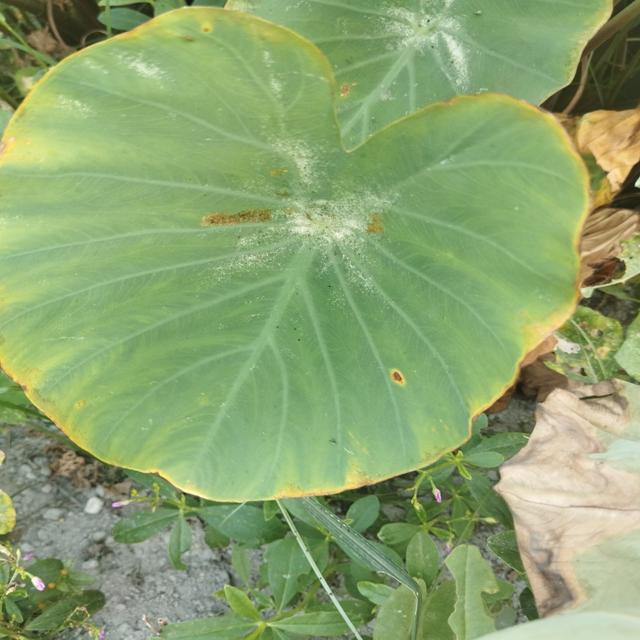
Label: Early_Blight